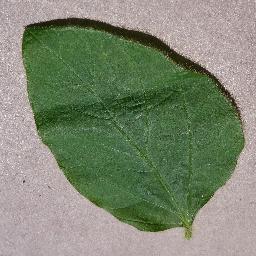
Label: Soybean___healthy